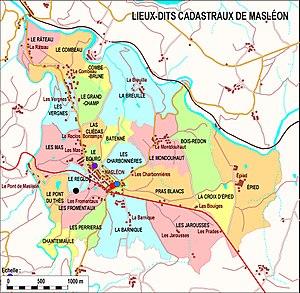
Carte des lieux-dits cadastraux de Masléon
Masléon est une commune française située dans le département de la Haute-Vienne, en région Nouvelle-Aquitaine.